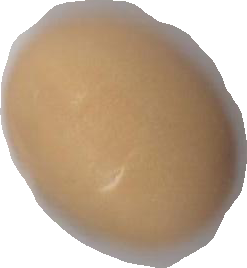
Variety: Anjasmoro